Riverview, Queensland

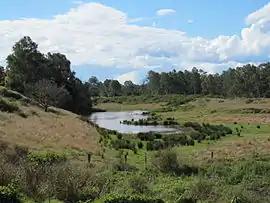
Fields near Moggill Ferry, 2013

Riverview is a suburb of Ipswich in the City of Ipswich, Queensland, Australia. In the , Riverview had a population of 3,067 people.